Sharon, Lois & Bram

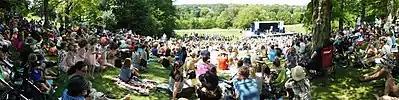
Crowd watching Sharon and Bram on stage at the 2017 Peterborough Folk Festival

Lois Lilienstein (born Lois Ada Goldberg on July 10, 1936, in Chicago) died on April 22, 2015, aged 78, at her home in Toronto. According to her son David, the cause of death was endometrial cancer. She was buried at Mount Pleasant Cemetery, Toronto. In addition to David, Lilienstein is survived by her granddaughter, Tessa.